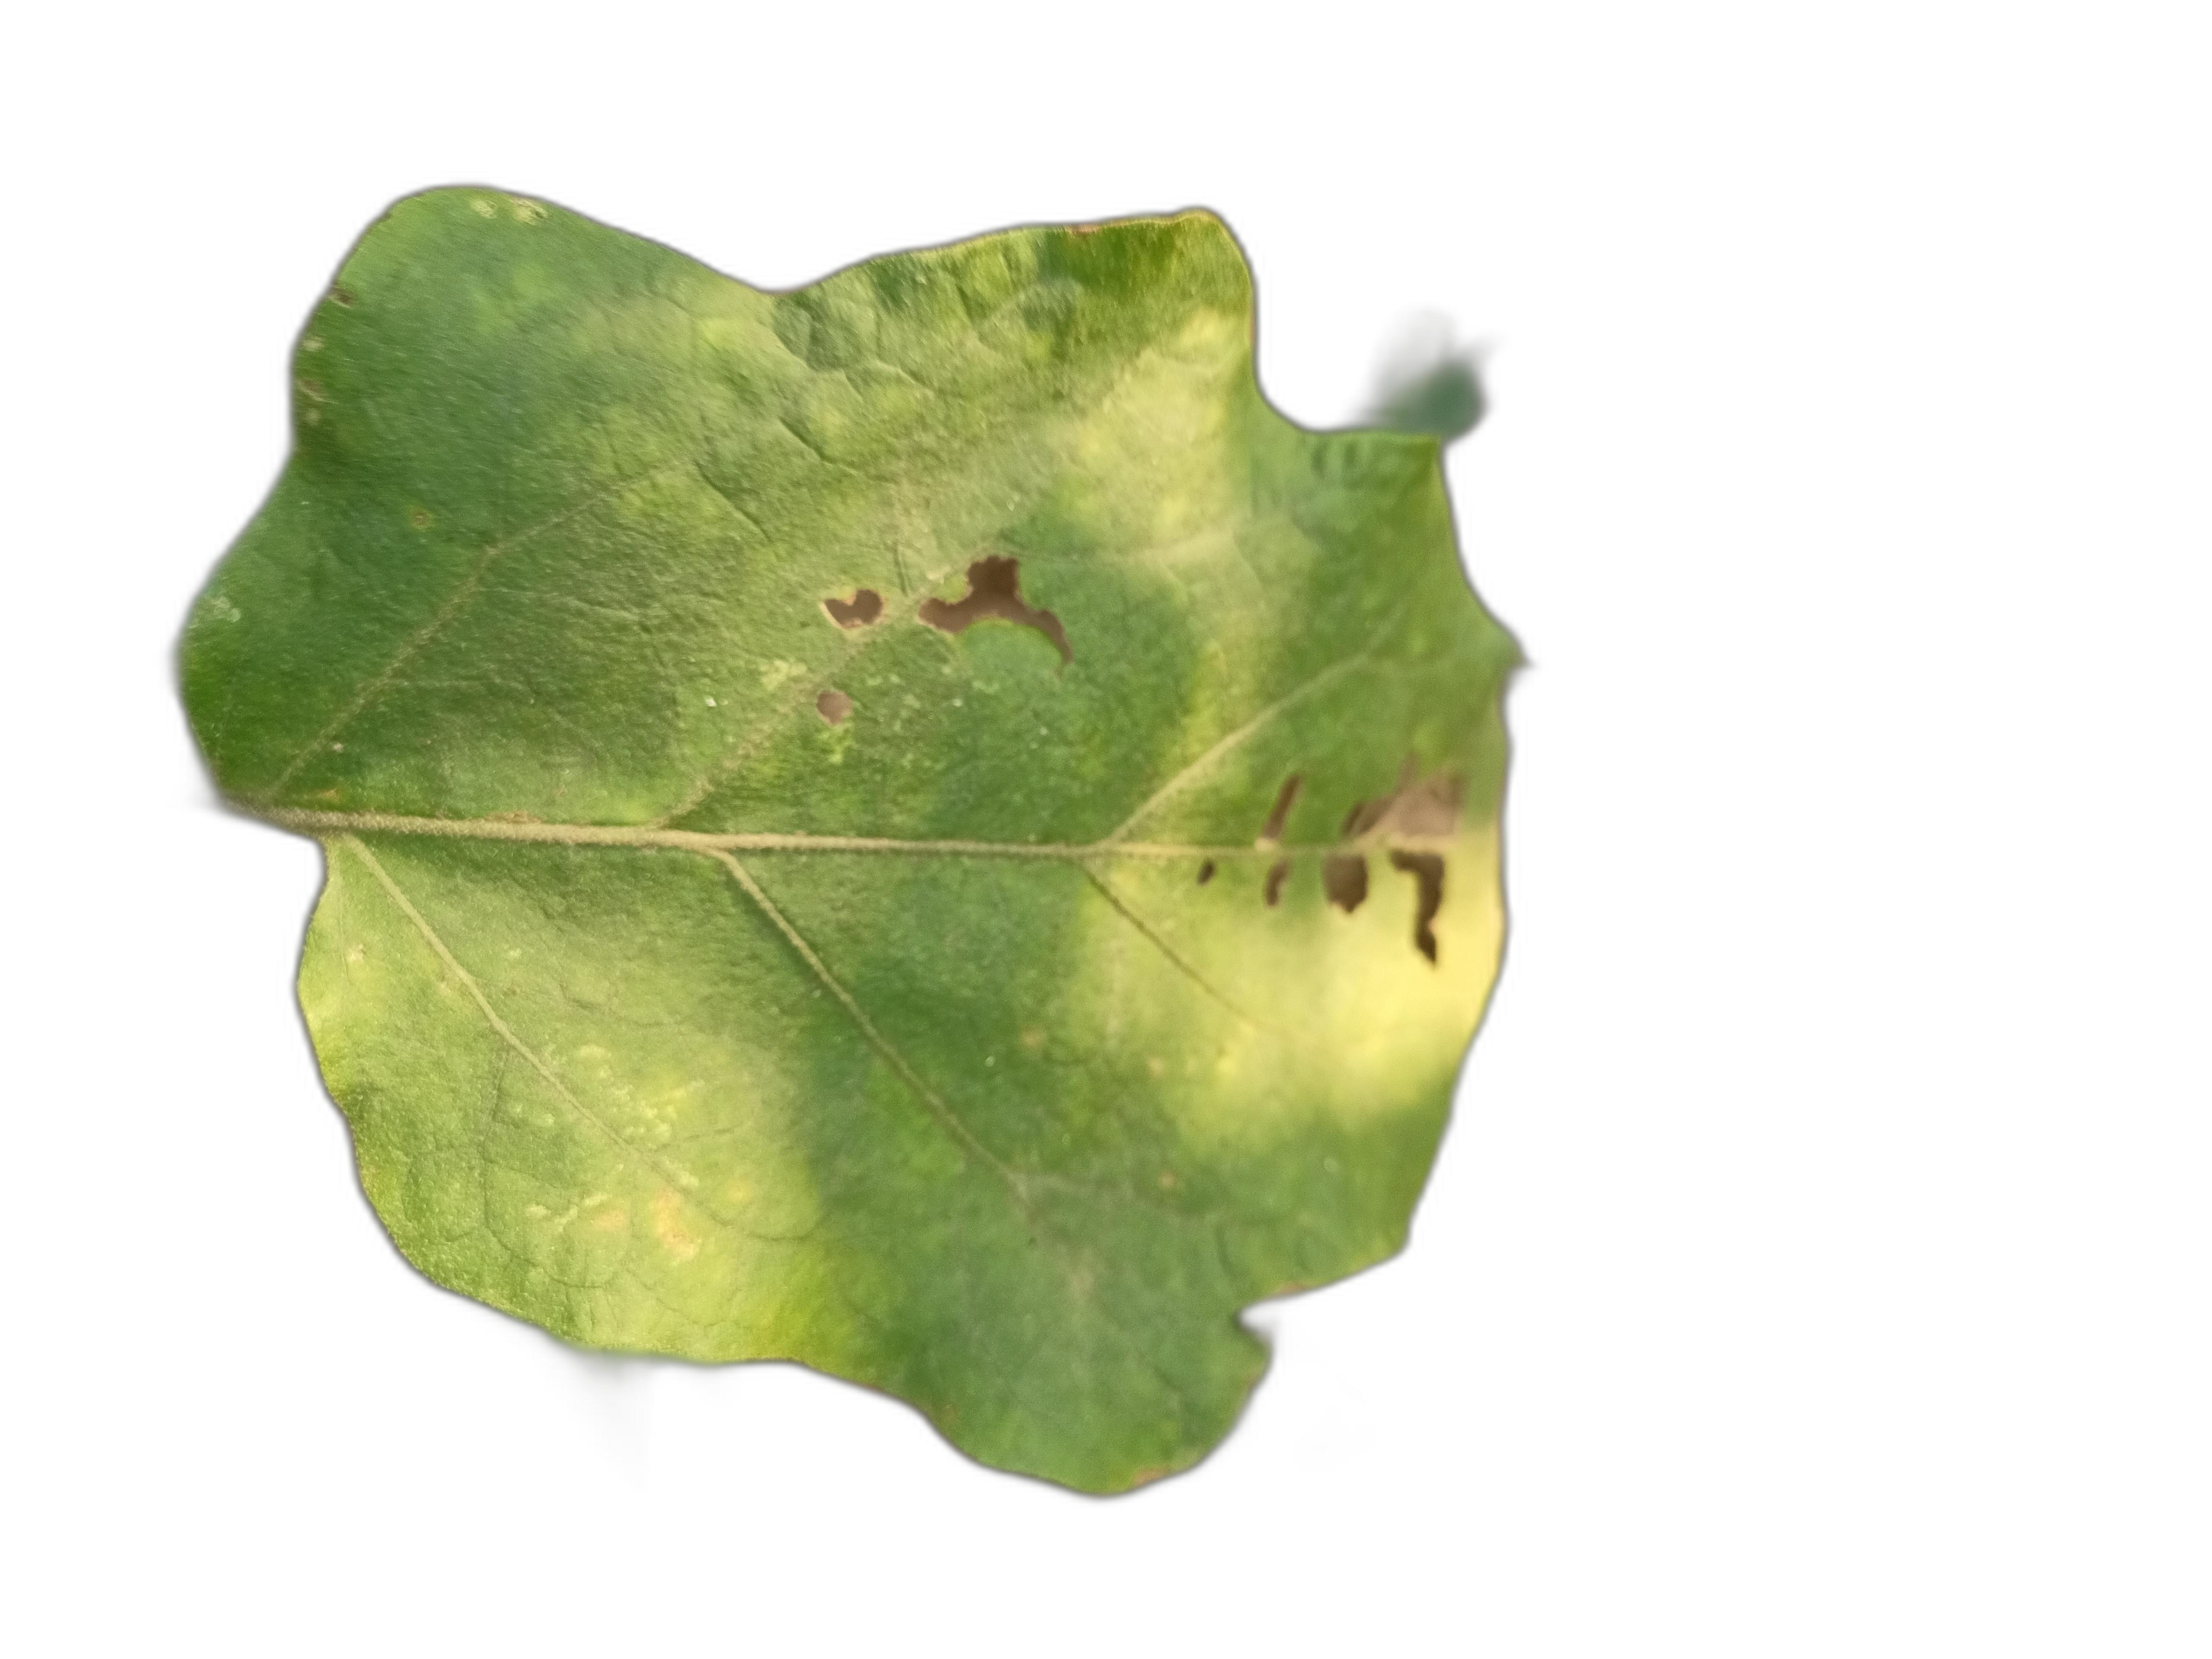
Label: Insect Pest Disease